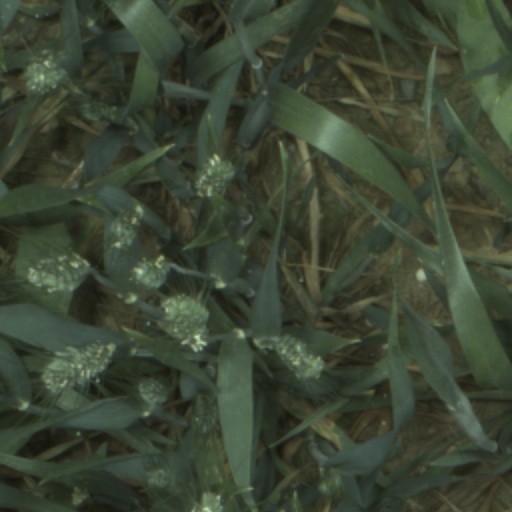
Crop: wheat